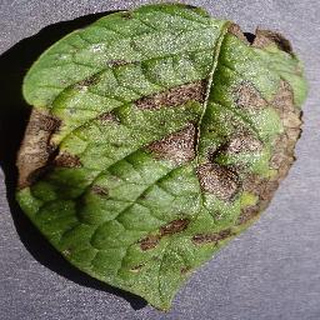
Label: potato_early_blight